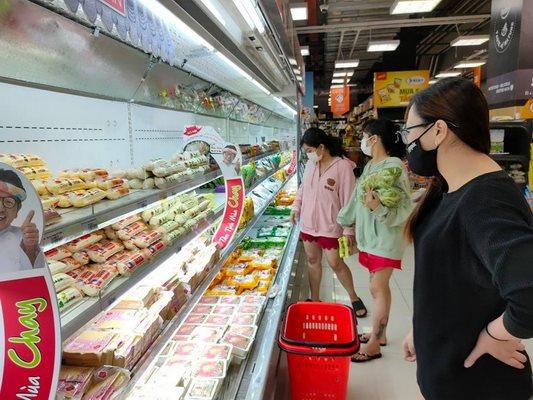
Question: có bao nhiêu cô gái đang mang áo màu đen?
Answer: có một cô gái đang mang áo màu đen